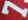
Number: 7